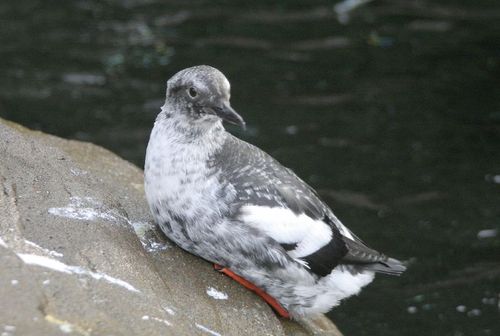
a larger bird with white and grey patches all overthe birds eyes are black and eye rings are white and its feet are orange as it sits downit has a beak which seems long for the size of its head but not long in general and grey and white feathers covering its body with lodge patches of black and white on its wings.
this bird is white and black in color with a black beak, and black eye rings.
this bird has a speckled belly and breast with a hooked bill and orange feet.
this particular bird has a white and gray belly and chest
this bird has wings that are grey and has a white bellya medium size bird witha mixture of light grey and dark grey body coloring.
a medium size bird with a mixture of white and grey coloring along with orange feet.
this bird has a grey crown with a grey bill and white and grey spotted breast.
Species: Pigeon Guillemot